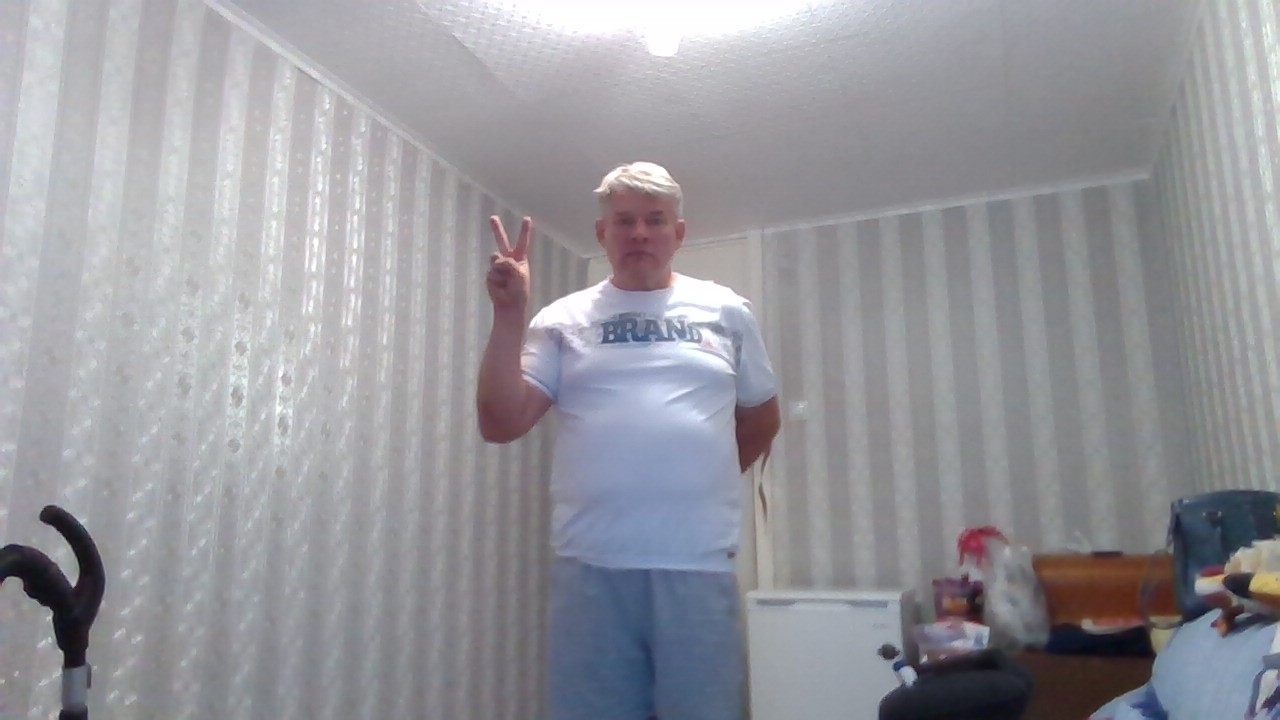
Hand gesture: peace